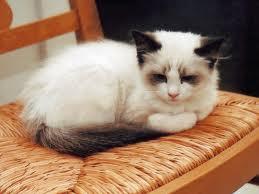
Breed: Ragdoll